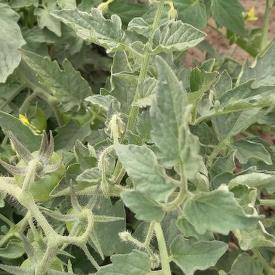
Crop: Tomato
Condition: healthy-leaf